Netherlands

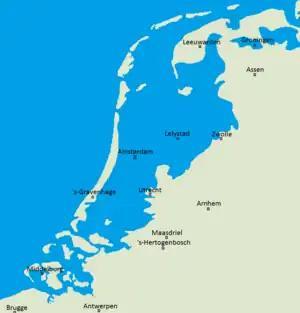
Map illustrating areas of the Netherlands below sea level

The European Netherlands has a total area of , including water bodies, and a land area of . The Caribbean Netherlands has a total area of It lies between latitudes 50° and 54° N, and longitudes 3° and 8° E.